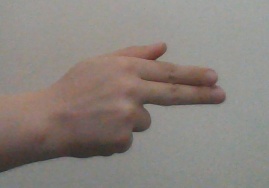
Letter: ghain